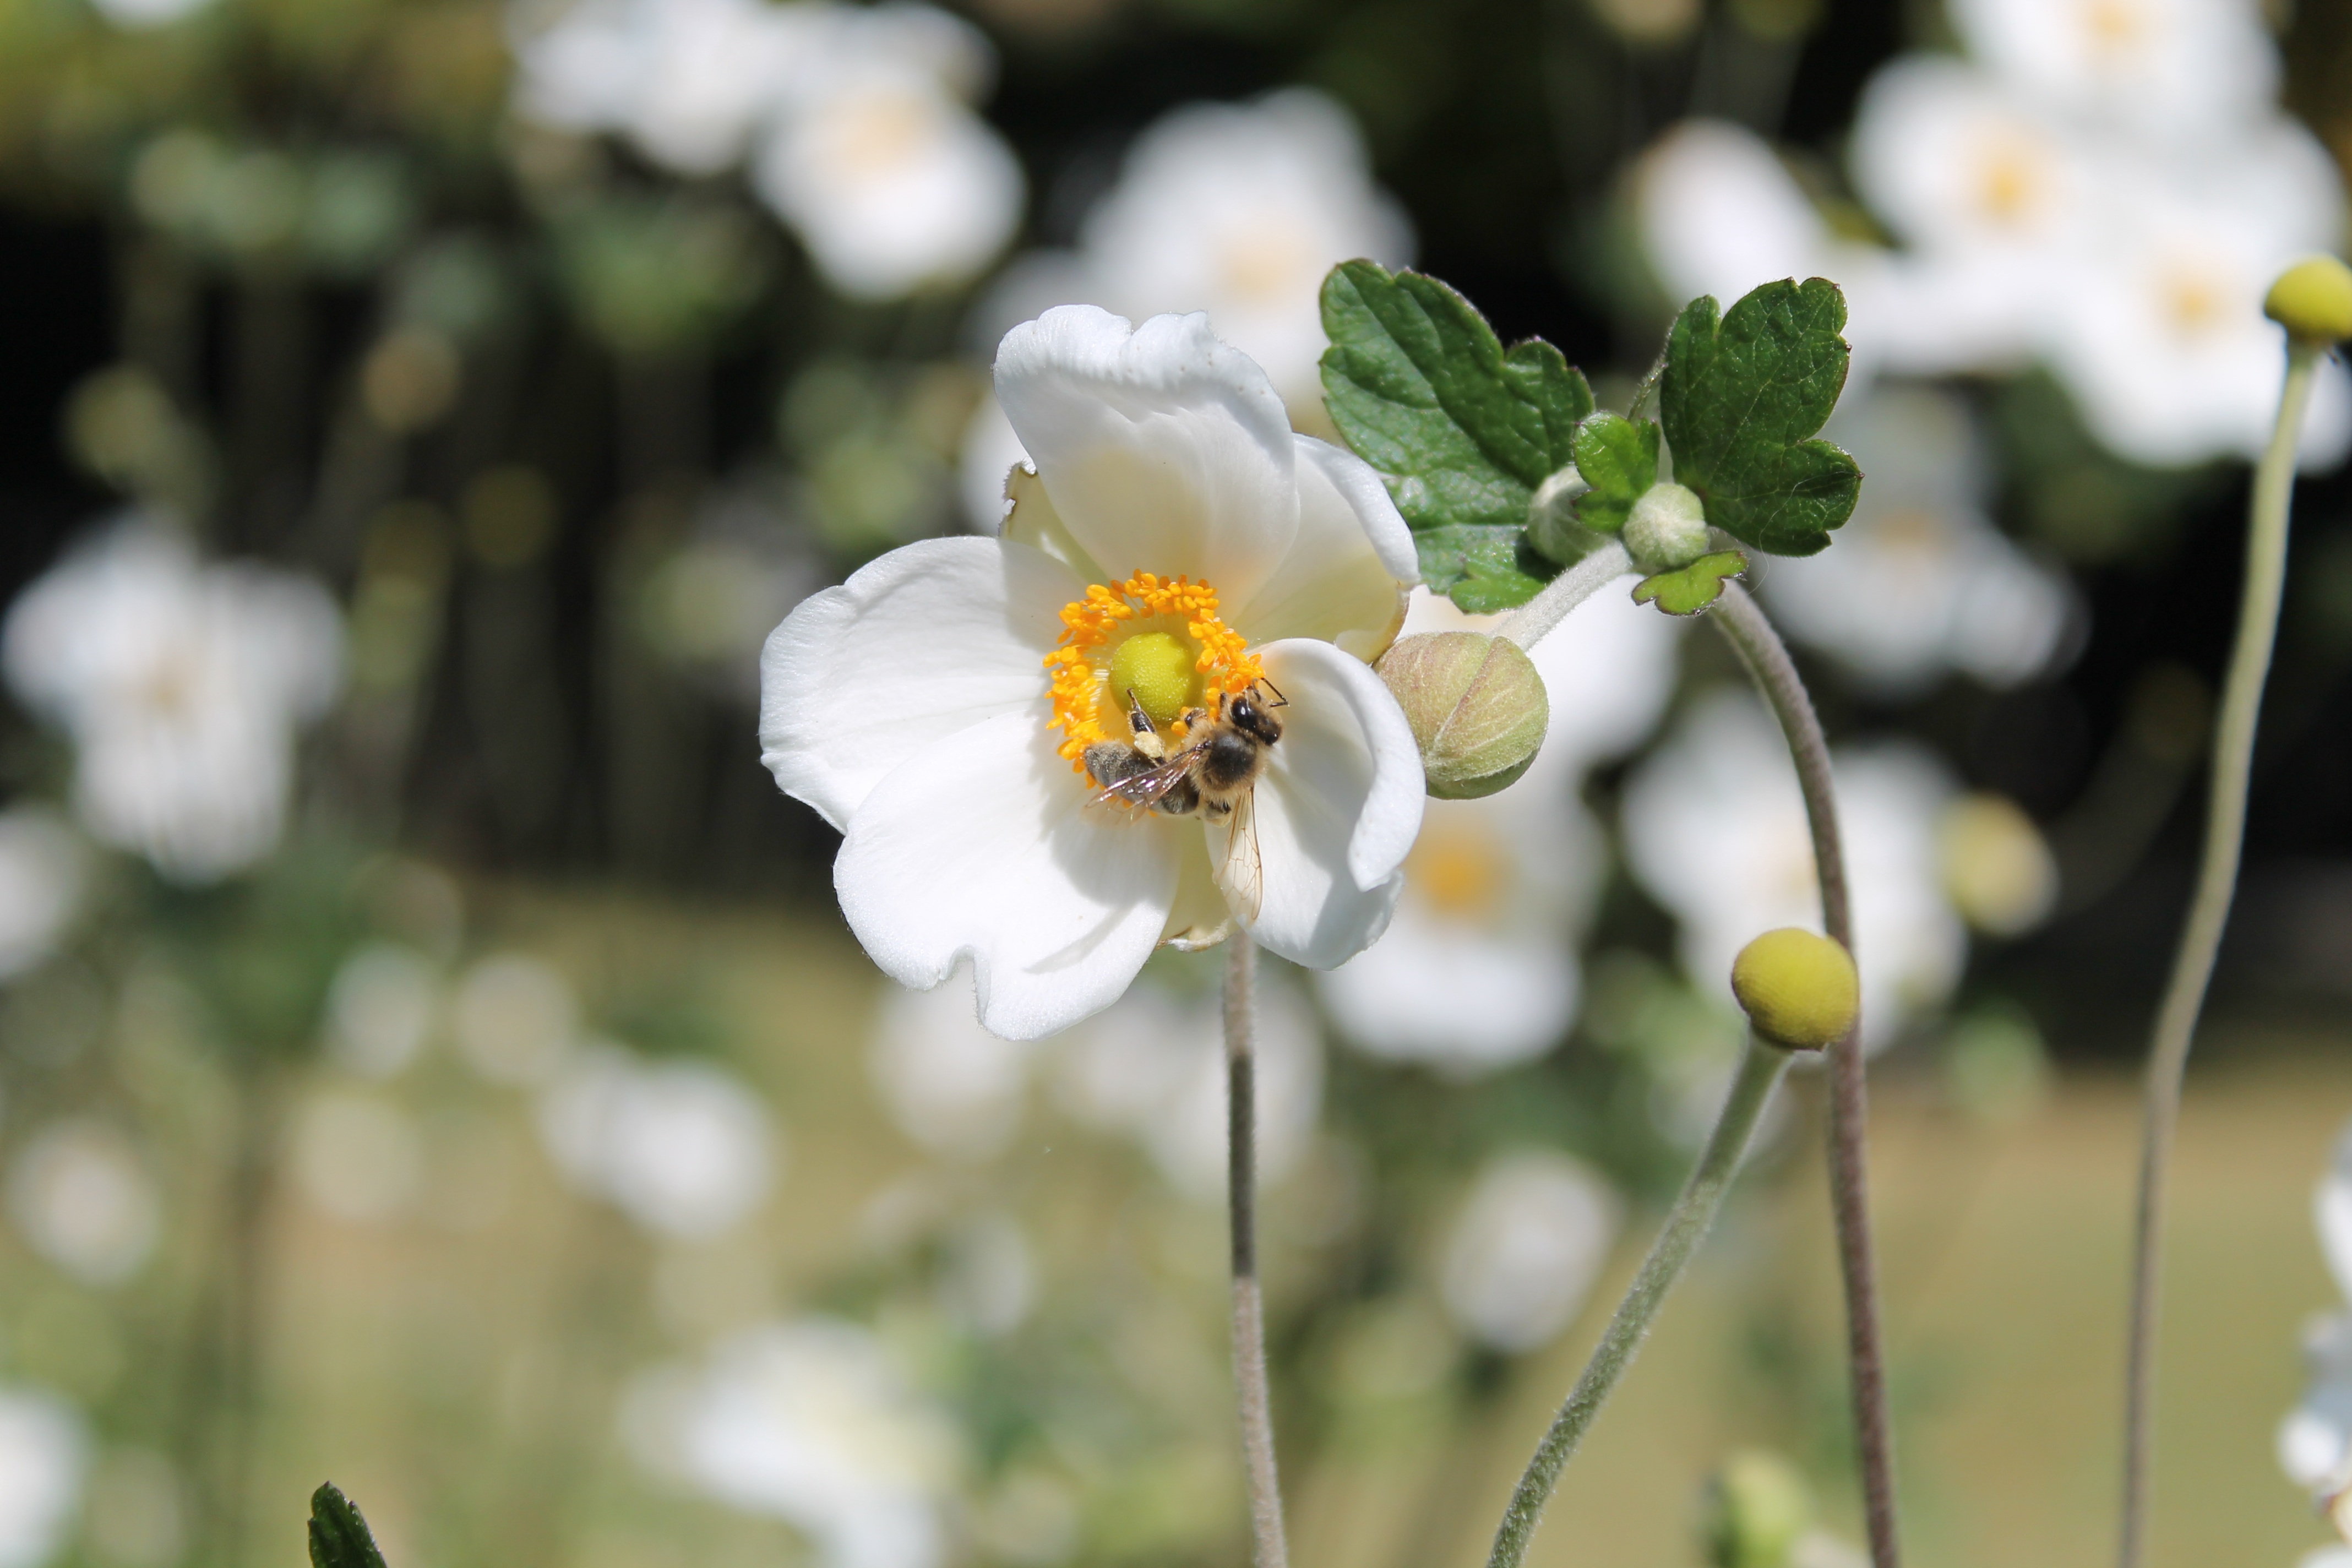
nature, blossom, plant, white, meadow, sunlight, flower, petal, insect, botany, flora, wildflower, flowers, close up, bee, macro photography, flowering plant, land plant